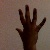
The image shows a hand gesture representing the number 5 in Indian Sign Language.